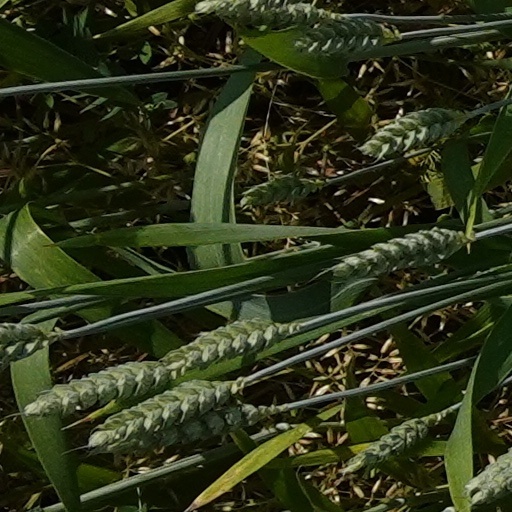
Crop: wheat